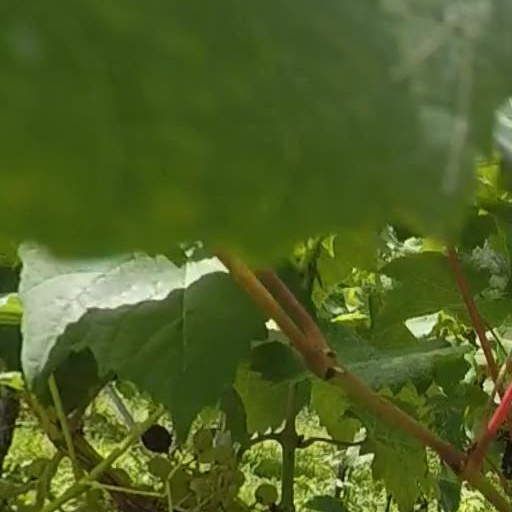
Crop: grape